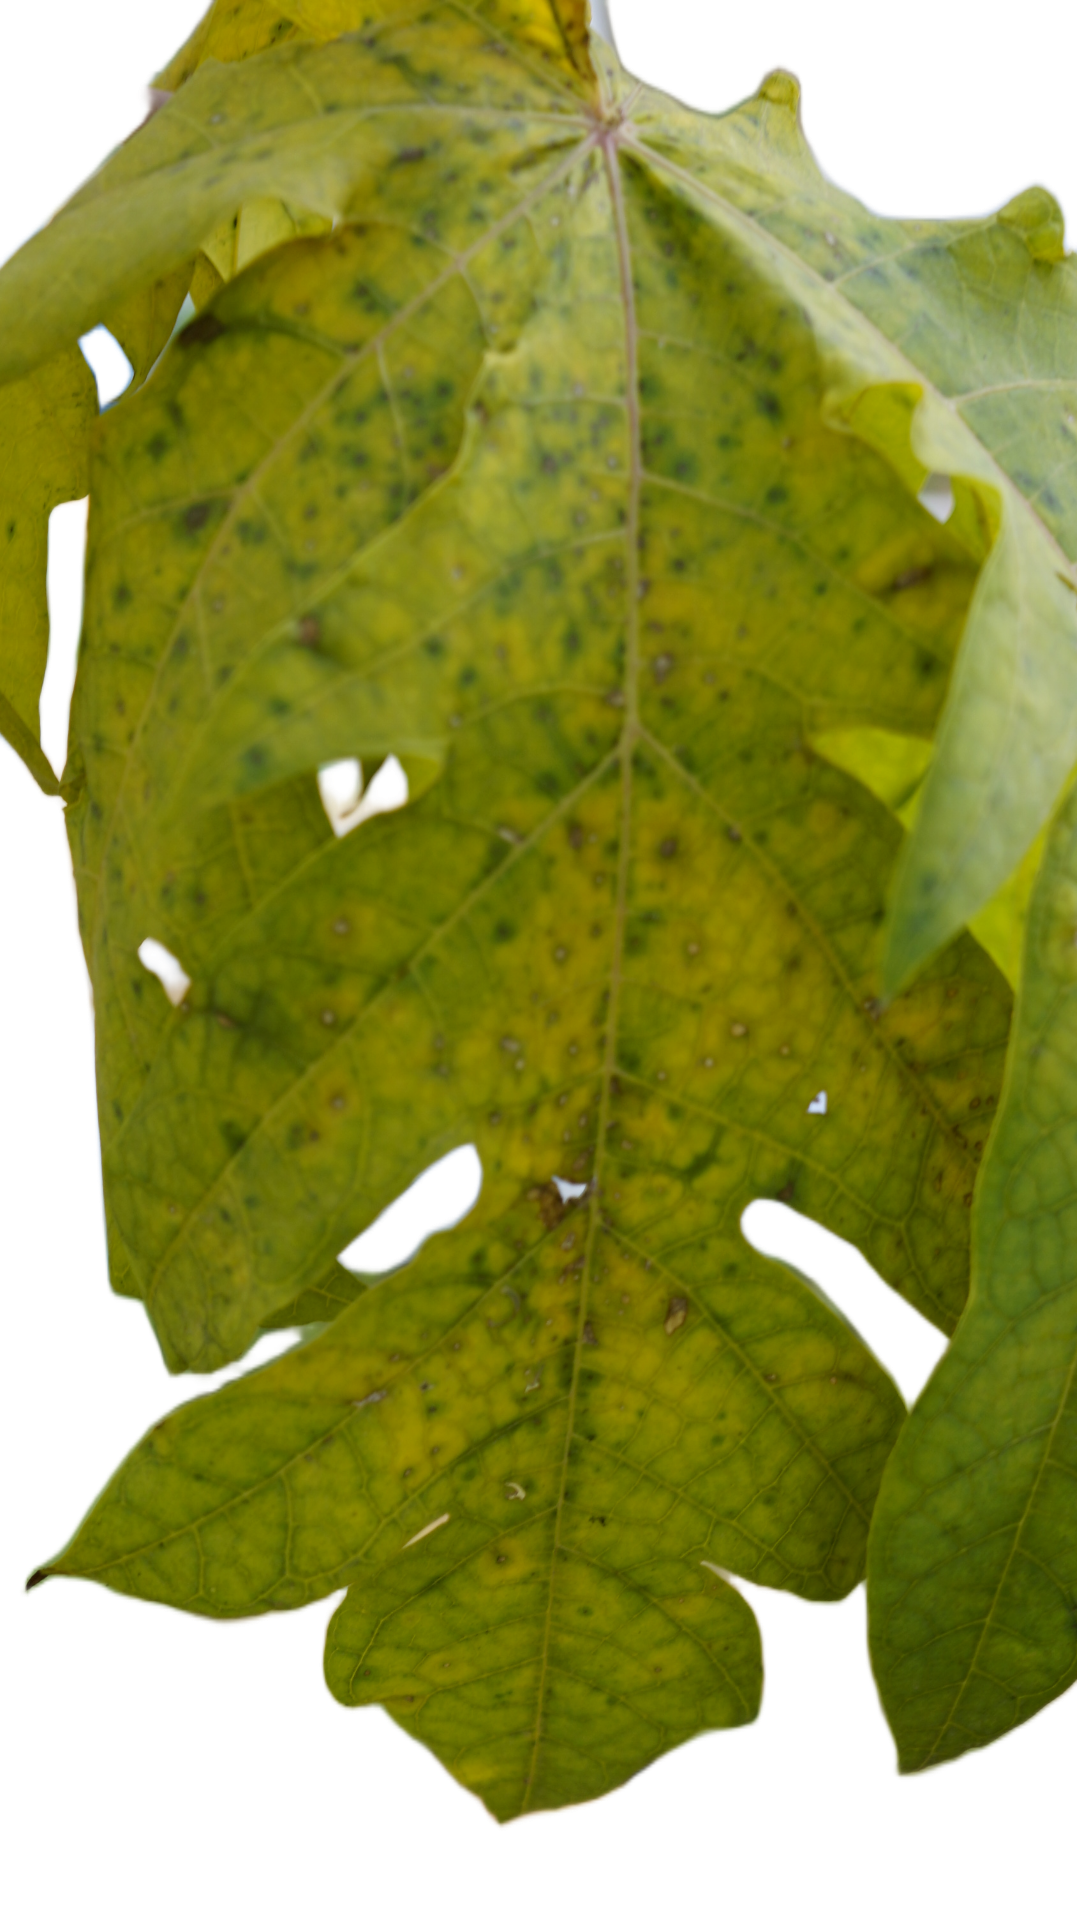
Crop: Papaya
Label: Curled_Yellow_Spot